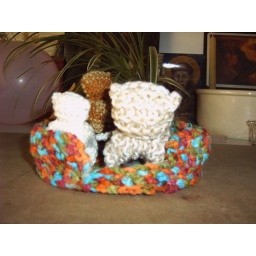
a mother cat with her two kittens in a crochet basket